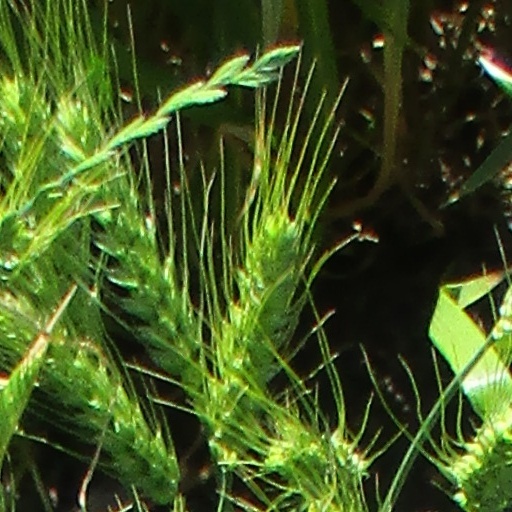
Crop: wheat